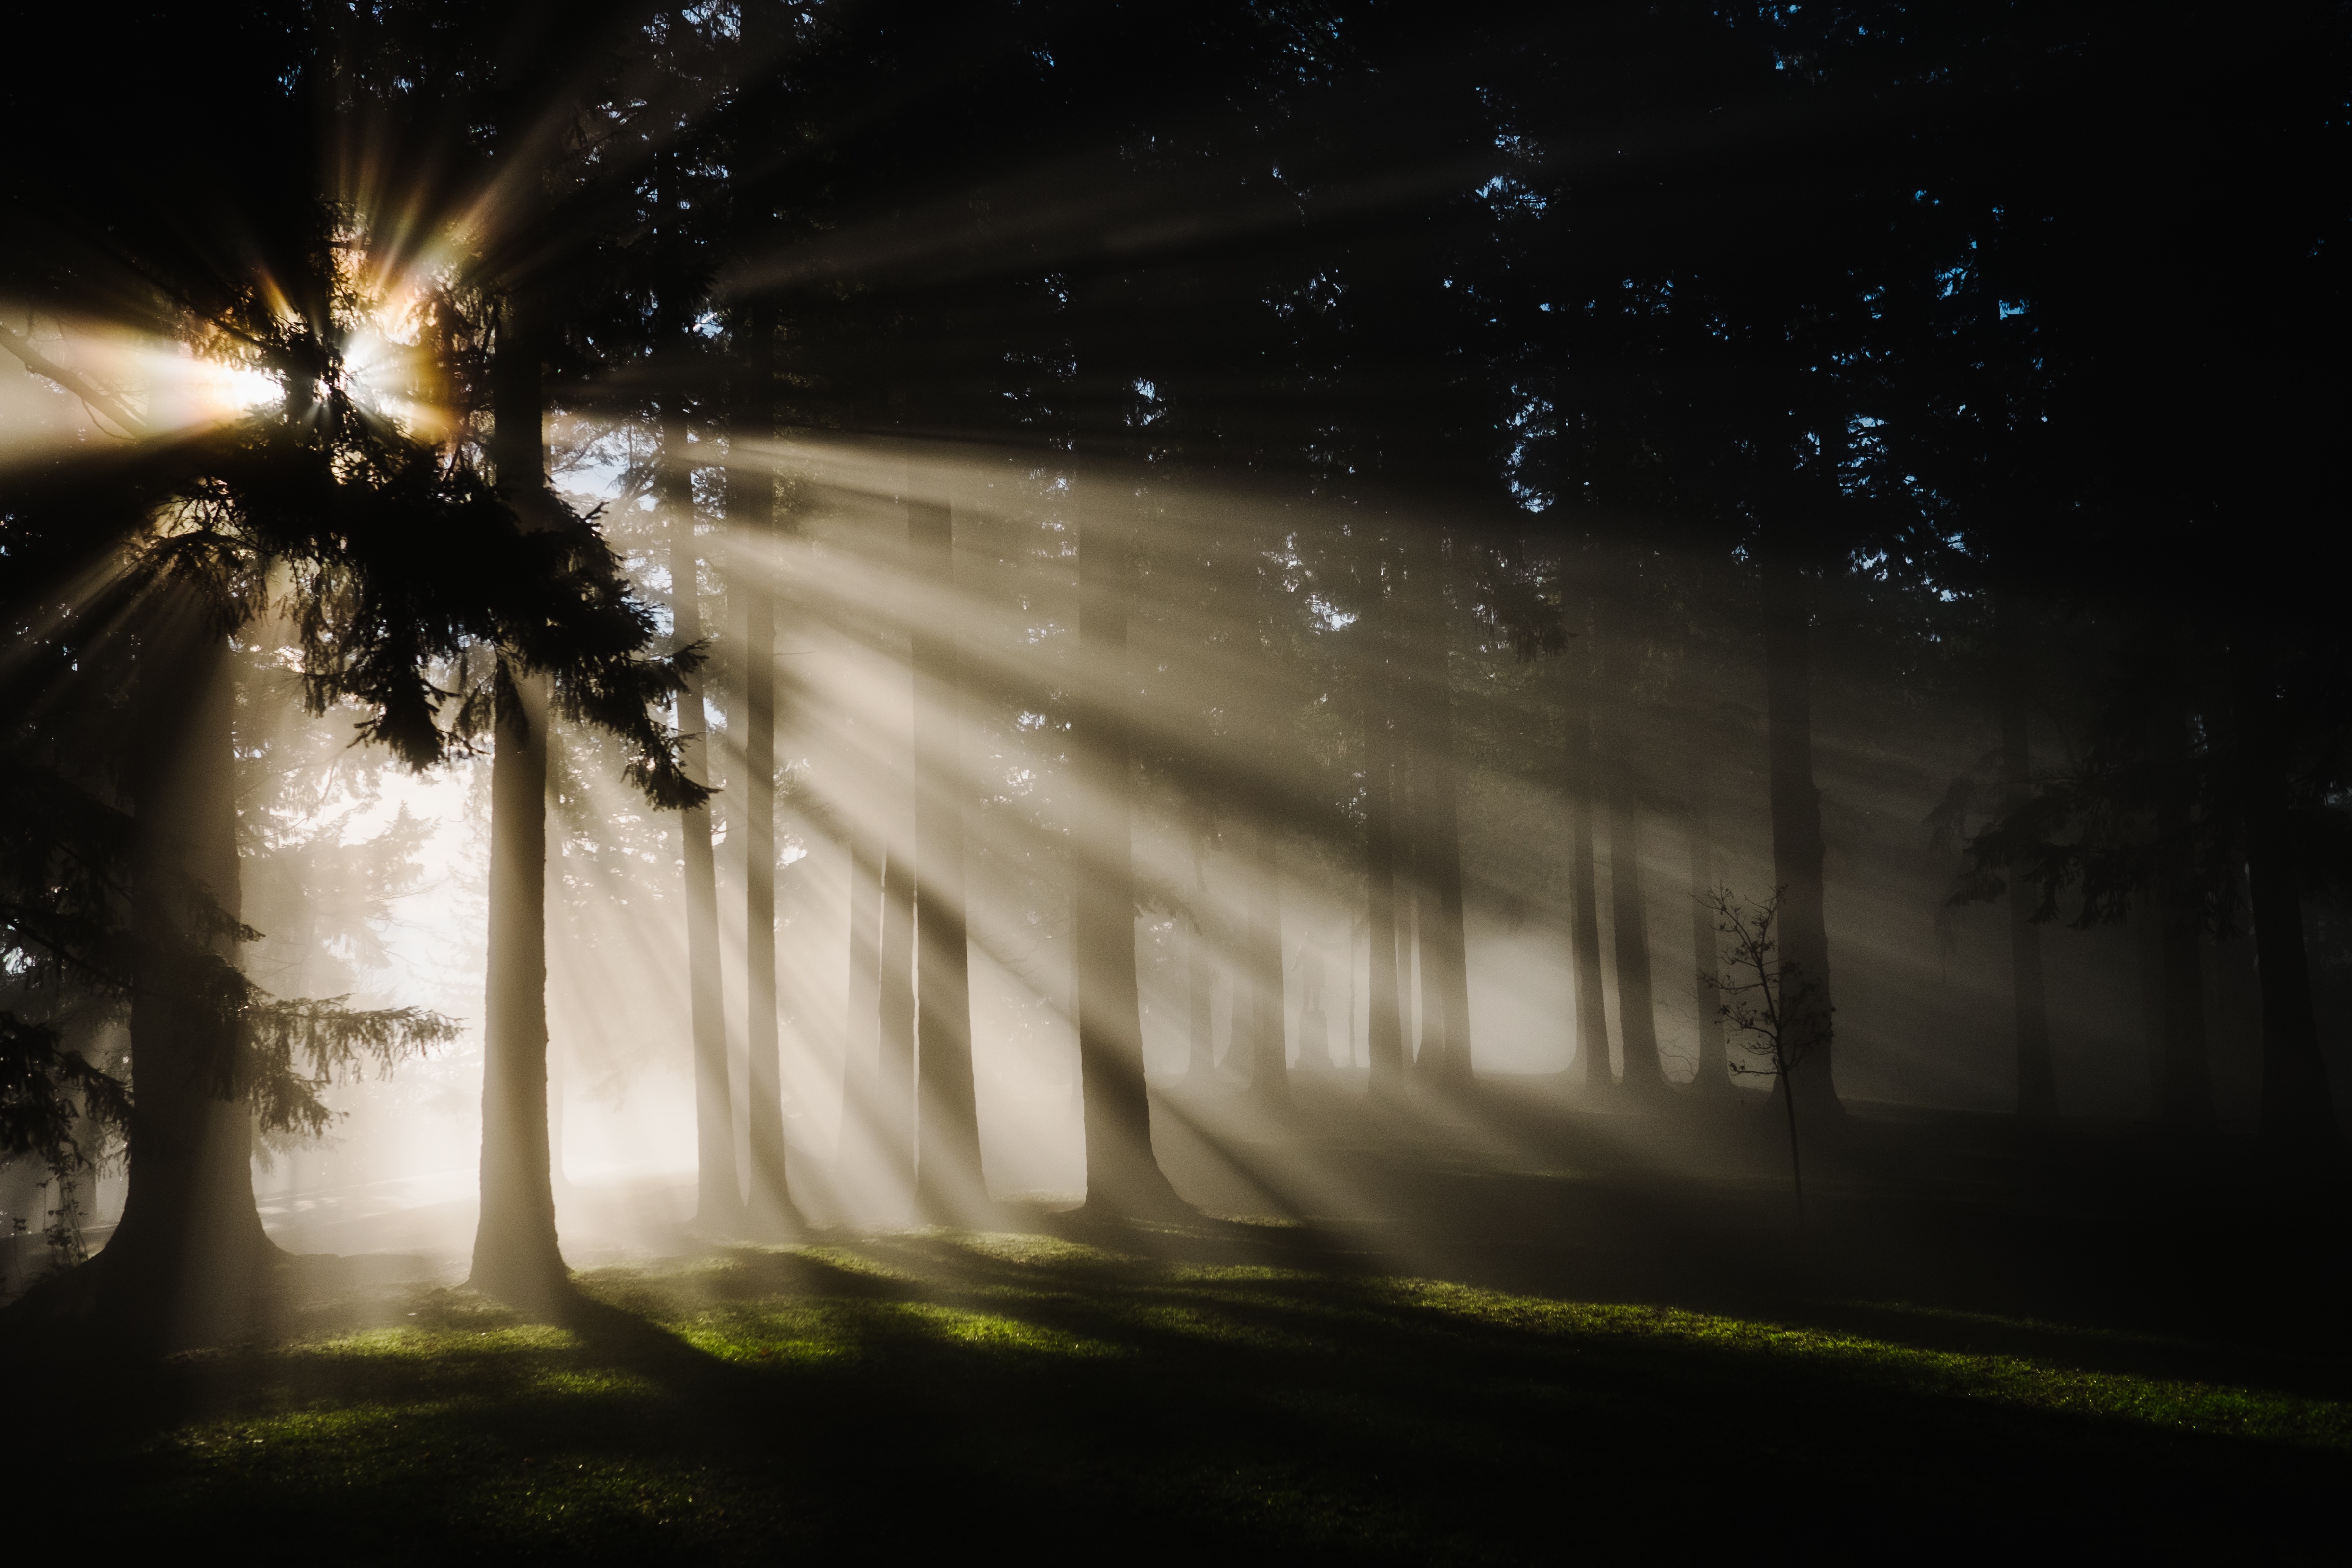
tree, nature, forest, light, fog, mist, night, sunlight, morning, reflection, weather, darkness, light ray, screenshot, atmospheric phenomenon, woody plant, computer wallpaper